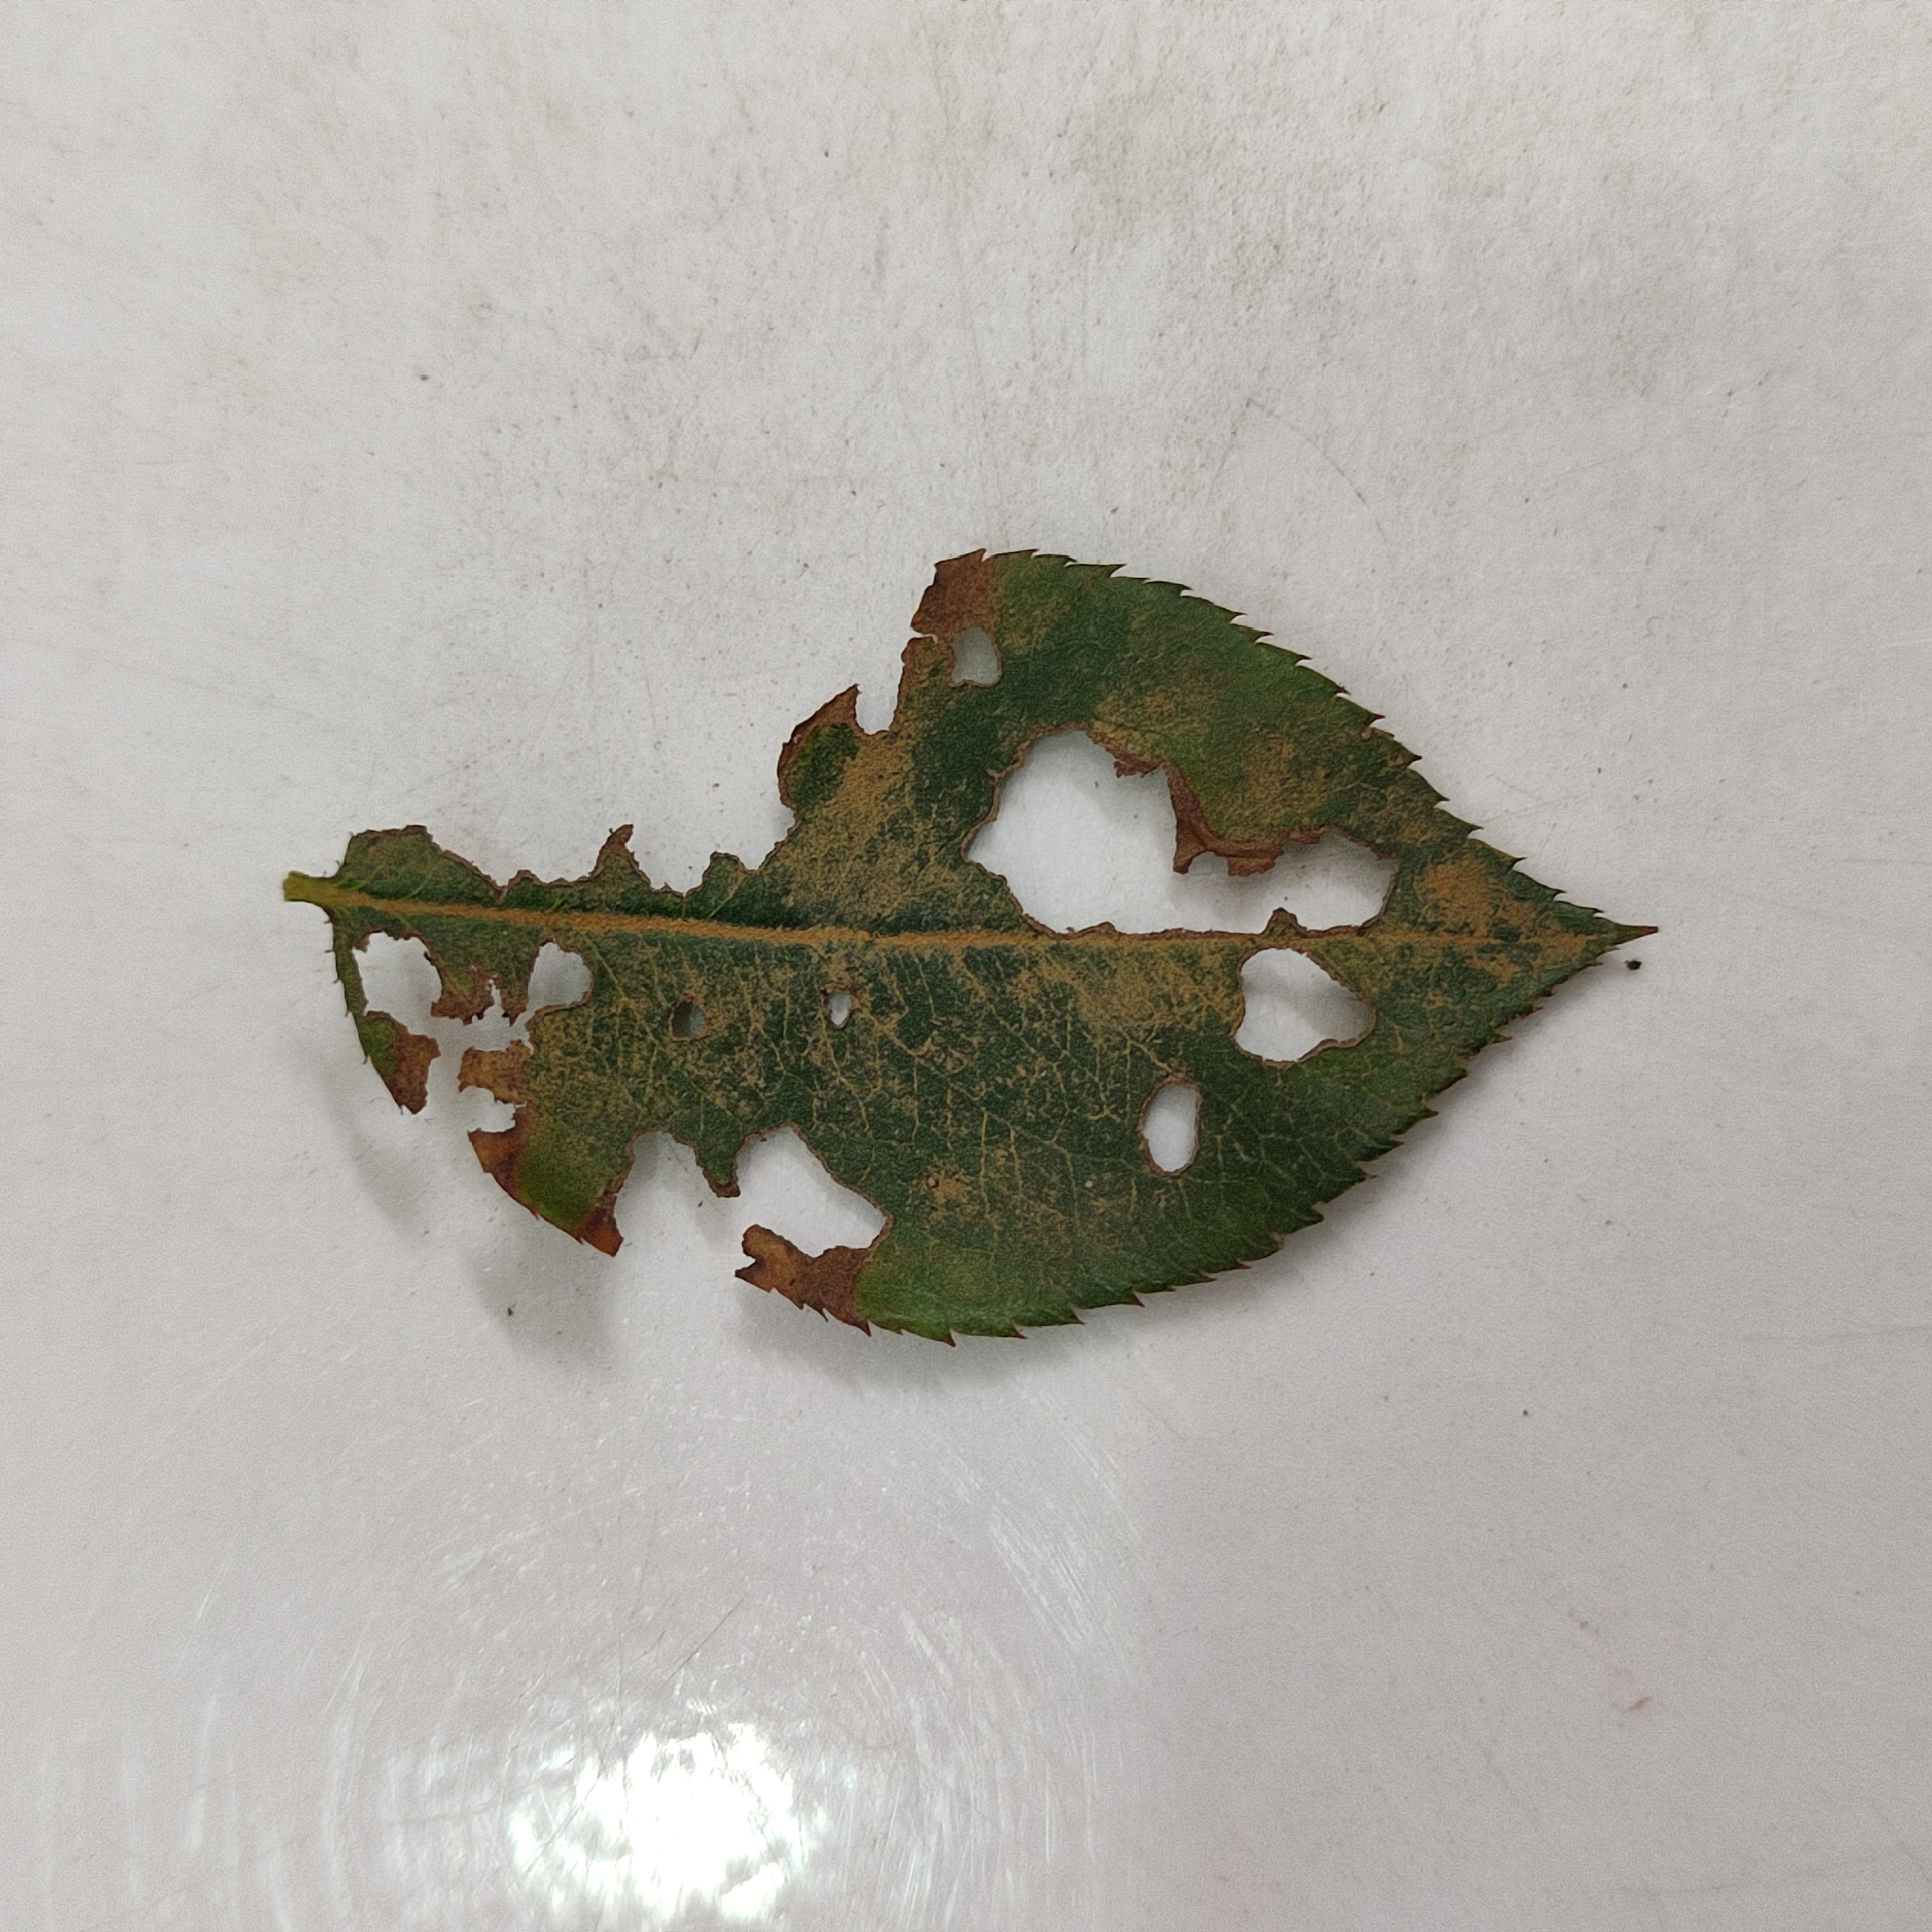
Label: Insect Hole